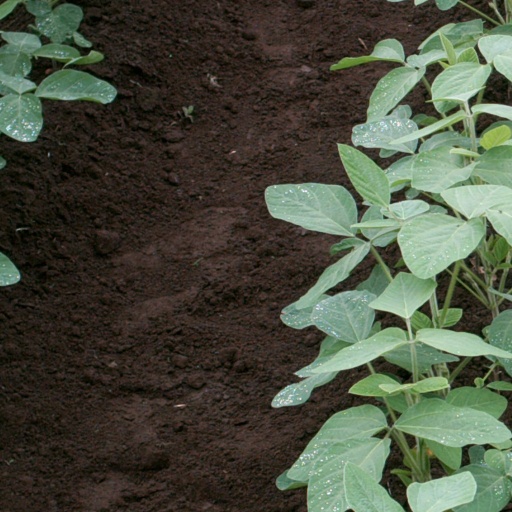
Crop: soybean